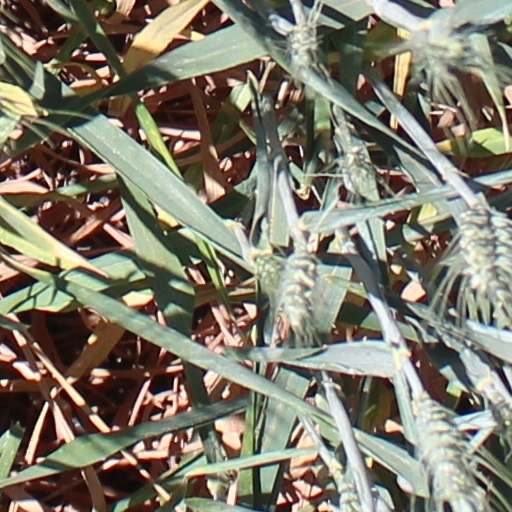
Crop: wheat